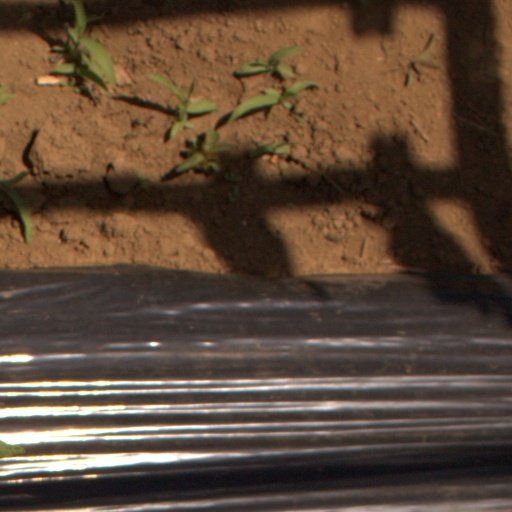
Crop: Jerusalem artichoke